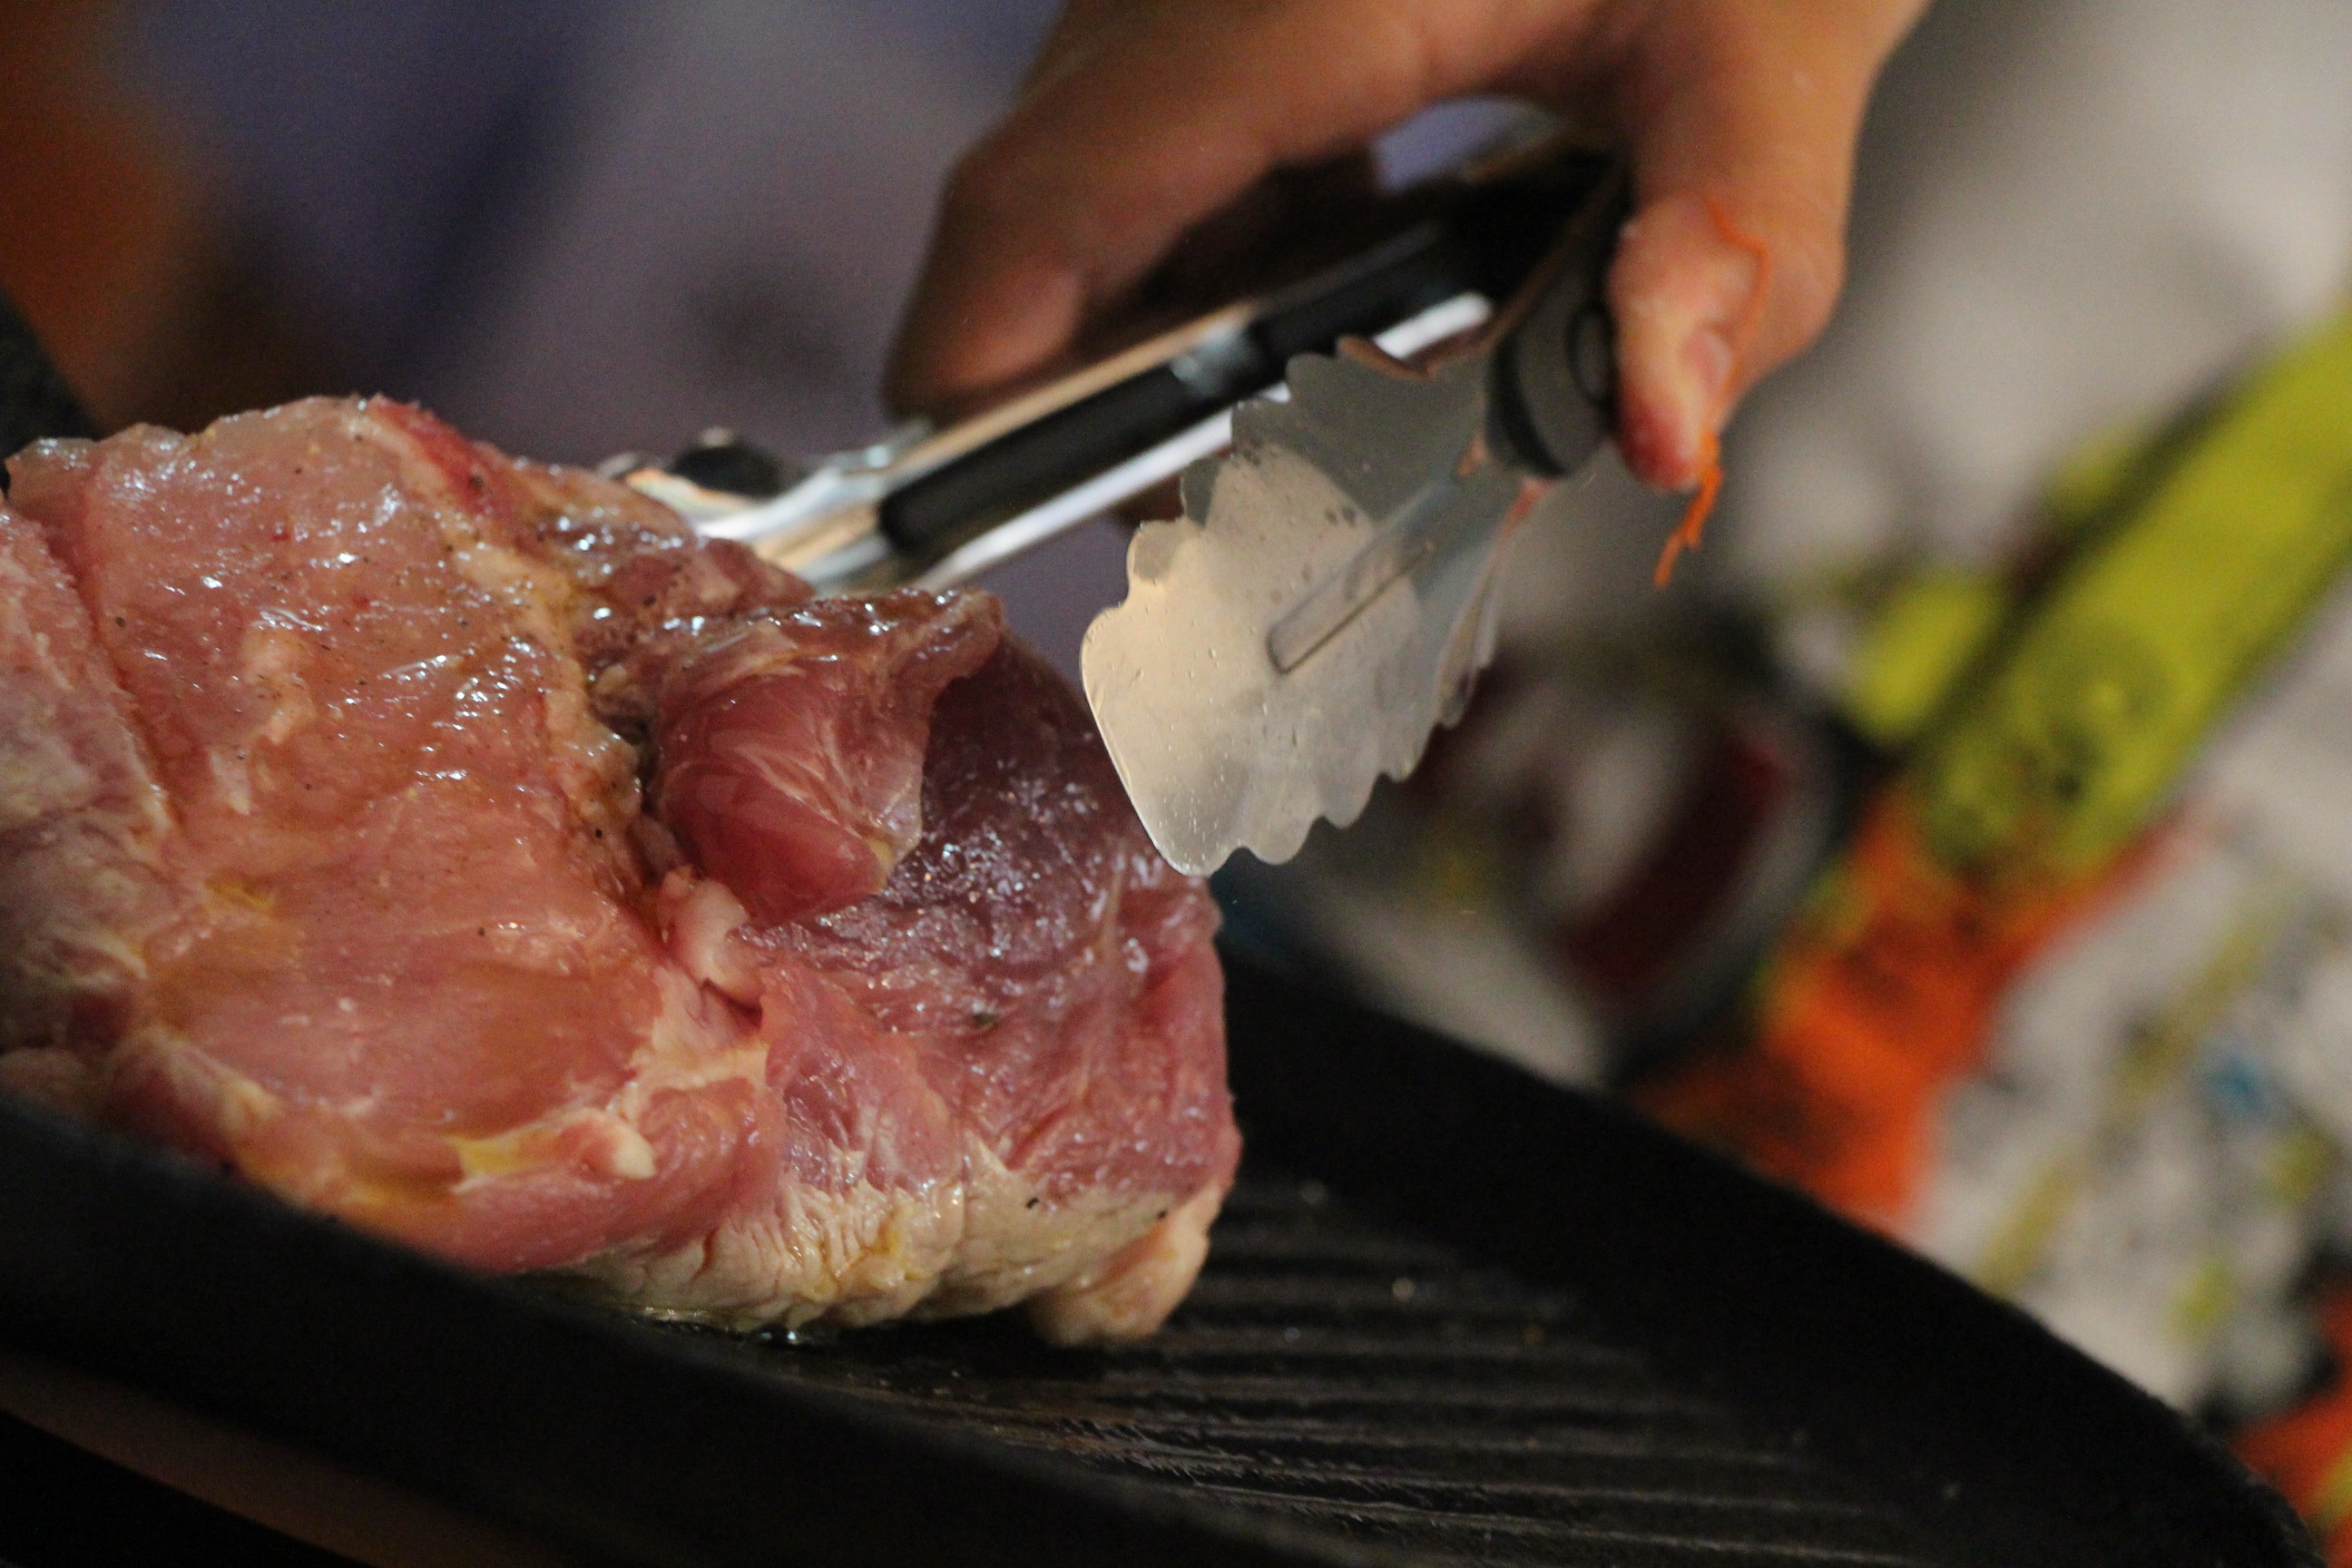
dish, food, cooking, fish, meat, cuisine, steak, cook, roasting, grilling, animal source foods, kobe beef, solomo